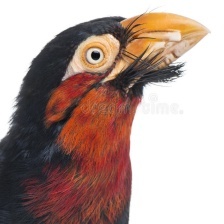
Species: BEARDED BARBET
Scientific name: LYBIUS DUBIUS